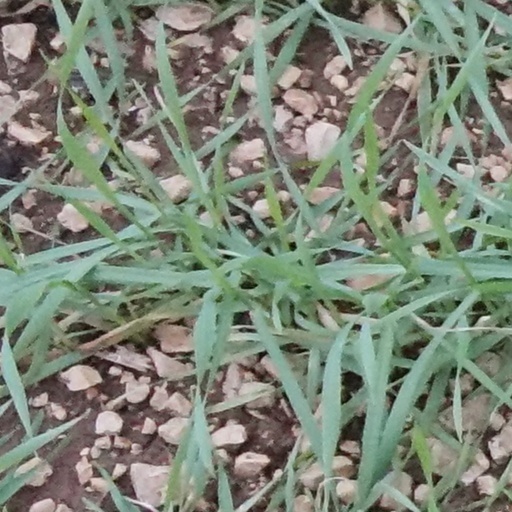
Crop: wheat